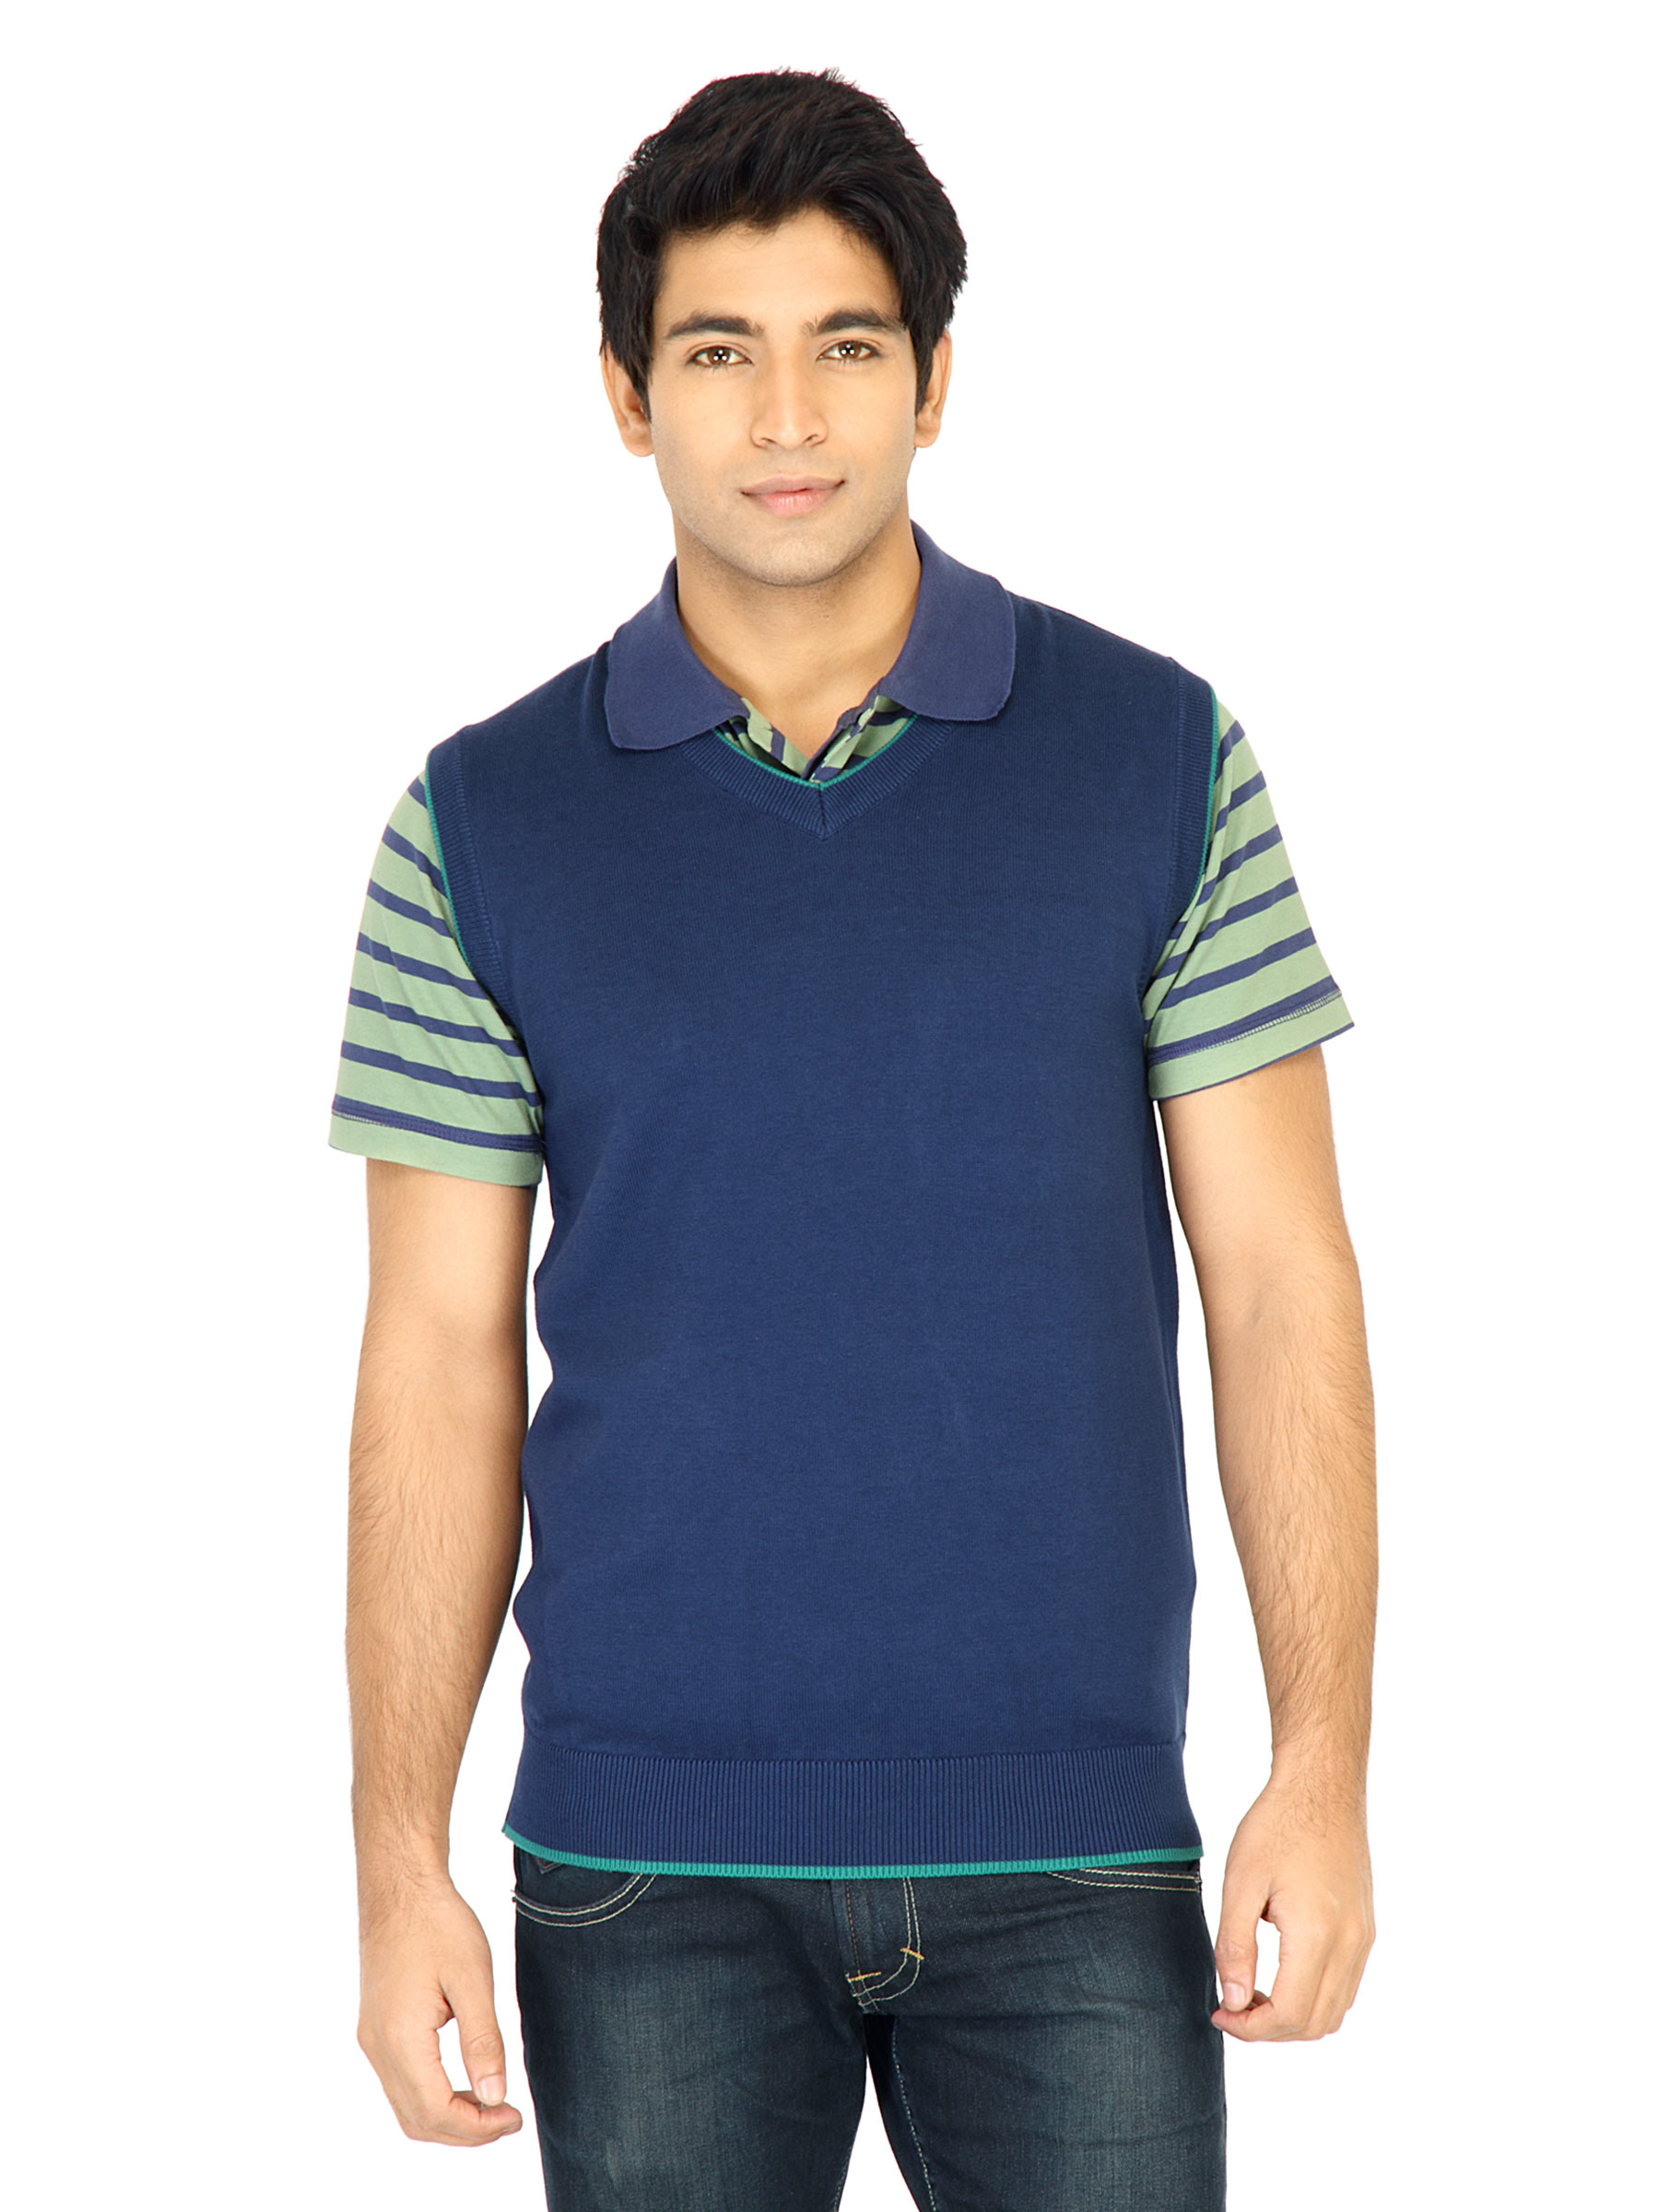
Turtle Solid Men Blue Sweaters
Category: Apparel / Topwear / Sweaters
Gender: Men
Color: Blue
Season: Fall 2011
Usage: Casual